Divinyls

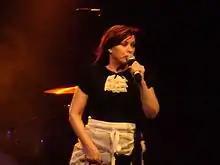
Chrissy Amphlett in 2007

On 16 August 2006, Divinyls were inducted into the ARIA Hall of Fame and made their first performance for 10 years at the award ceremony. They reformed shortly afterwards and a compilation, "Greatest Hits", was released by EMI Music Australia in August 2006. The band recorded four new songs via a satellite link: Amphlett and Drayton at Palm Studios in Las Vegas and McEntee in Perth. A single and B-side, "Don't Wanna Do This"/"Asphyxiated", was released in November 2007, with a third track, "All Pretty Things", released on a compilation album for the Homebake Festival. Amphlett stated that the band would return to the studio to record a full album provided they "survived" their Homebake headline gig and national tour.